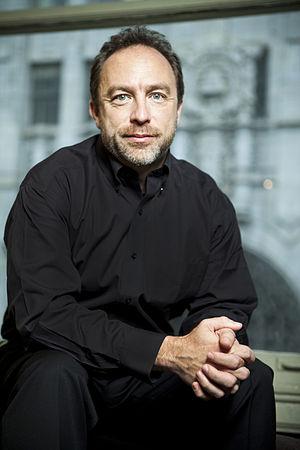
Les critiques de Wikipédia sont les différentes mises en cause, controverses ou attaques à l’encontre de l’encyclopédie collaborative Wikipédia. Souvent portées par des journalistes, mais parfois aussi par des spécialistes des différents thèmes abordés, les critiques sont parfois d’ordre général mais peuvent également être plus spécifiques en questionnant la pratique encyclopédique. Si certaines critiques concernent l’ensemble des projets Wikipedia à l’échelle internationale, d’autres sont spécifiques à certaines versions linguistiques, comme le francocentrisme de la version francophone. Les thèmes qui sont l’objet des polémiques dans l’espace public et médiatique, suscitent aussi d’abondants et parfois véhéments échanges dans les pages de discussion « wikipediennes ».
Wikimedia Foundation, Inc. est une organisation à but non lucratif régie par les lois de l'État de Floride aux États-Unis chargée de centraliser certains aspects administratifs du mouvement Wikimédia dans sa globalité. Son existence officielle a été annoncée le 20 juin 2003, par Jimmy Wales, cofondateur de Wikipédia. Elle est souvent appelée la fondation Wikimedia en français.